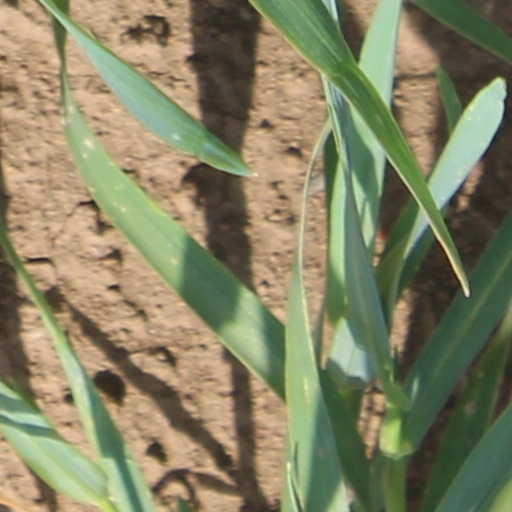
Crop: wheat